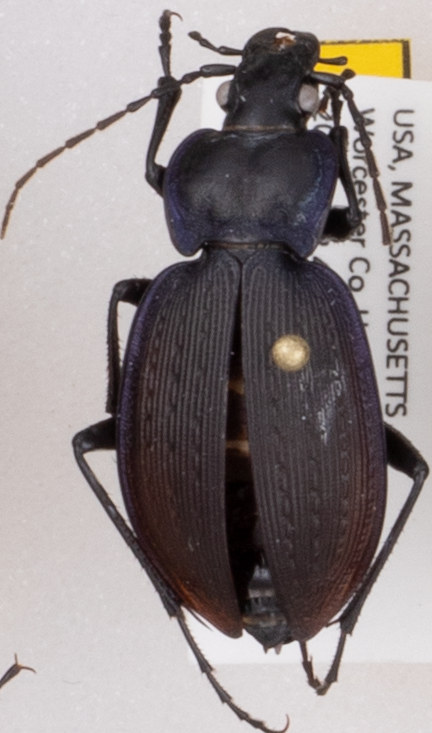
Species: Carabus goryi
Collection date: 2018-05-08
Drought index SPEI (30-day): -0.036
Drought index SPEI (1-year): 0.32
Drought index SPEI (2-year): -0.8